Little Owl (Arapaho chief)

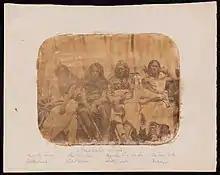
Arapaho chiefs Eagle Head, Split-nose, Little Owl, and Friday by James D. Hutton, during the Raynolds expedition of 1859-1860

After 1851, Friday became an interpreter for Little Owl. Little Owl's band consisted of 180 lodges who visited the surveying party of Ferdinand V. Hayden and Captain William F. Raynolds.